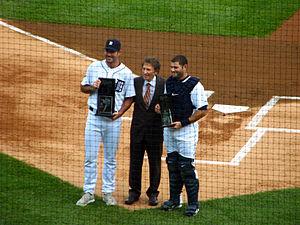
Michael Ilitch dit Mike Ilitch, est un homme d'affaires, un entrepreneur américain et le propriétaire des Red Wings de Détroit de la Ligue nationale de hockey et des Tigers de Détroit de la Ligue majeure de baseball.